History of Haiti

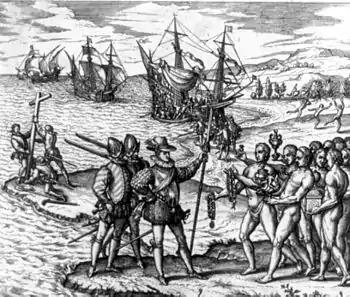
Christopher Columbus landing on the island of Hispaniola in 1492.

Christopher Columbus established the settlement, La Navidad, near the modern town of Cap-Haïtien. It was built from the timbers of his wrecked ship, the "Santa María", during his first voyage in December 1492. When he returned in 1493 on his second voyage he found the settlement had been destroyed and all 39 settlers killed. Columbus continued east and founded a new settlement at La Isabela on the territory of the present-day Dominican Republic in 1493. The capital of the colony was moved to Santo Domingo in 1496, on the southwest coast of the island, also in the territory of the present-day Dominican Republic. The Spanish returned to western Hispaniola in 1502, establishing a settlement at Yaguana, near modern-day Léogâne. A second settlement was established on the north coast in 1504 called Puerto Real, near modern Fort-Liberté – which in 1578 was relocated to a nearby site and renamed Bayaja.